National Women's Soccer League expansion

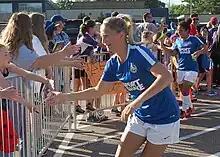
FC Kansas City won two championships before dissolving in 2017. Its player assets were transferred to a new expansion team, Utah Royals FC, in Salt Lake City.

In May 2016, Steve Malik, owner of the North American Soccer League (NASL) club Carolina RailHawks (later rebranded as North Carolina FC), began discussions with the NWSL about establishing a team. By December 2016, North Carolina FC officially announced its intention to acquire an NWSL franchise. Rather than creating an expansion team, Malik’s organization acquired the franchise rights to the 2016 NWSL champions, the Western New York Flash.